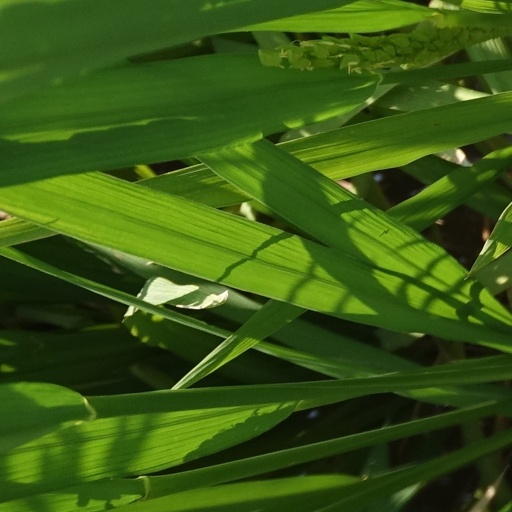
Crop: rice